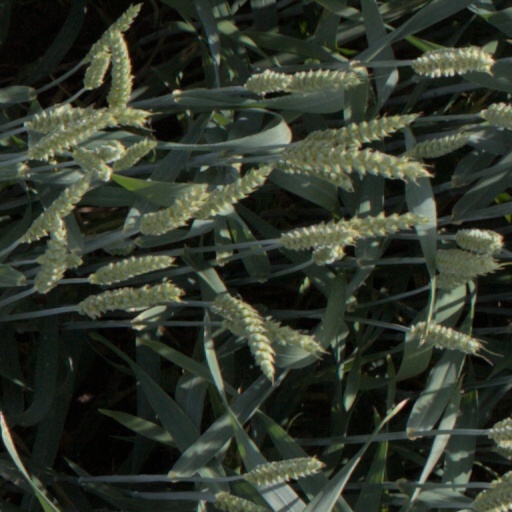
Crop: wheat